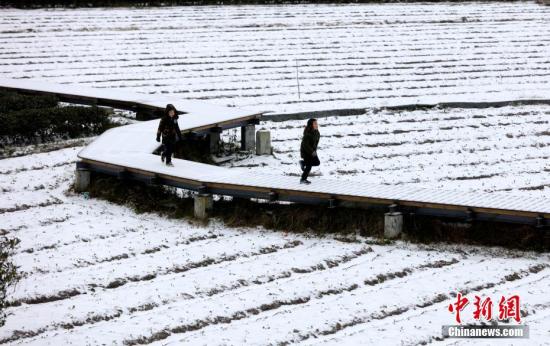
Weather: snow or frosty